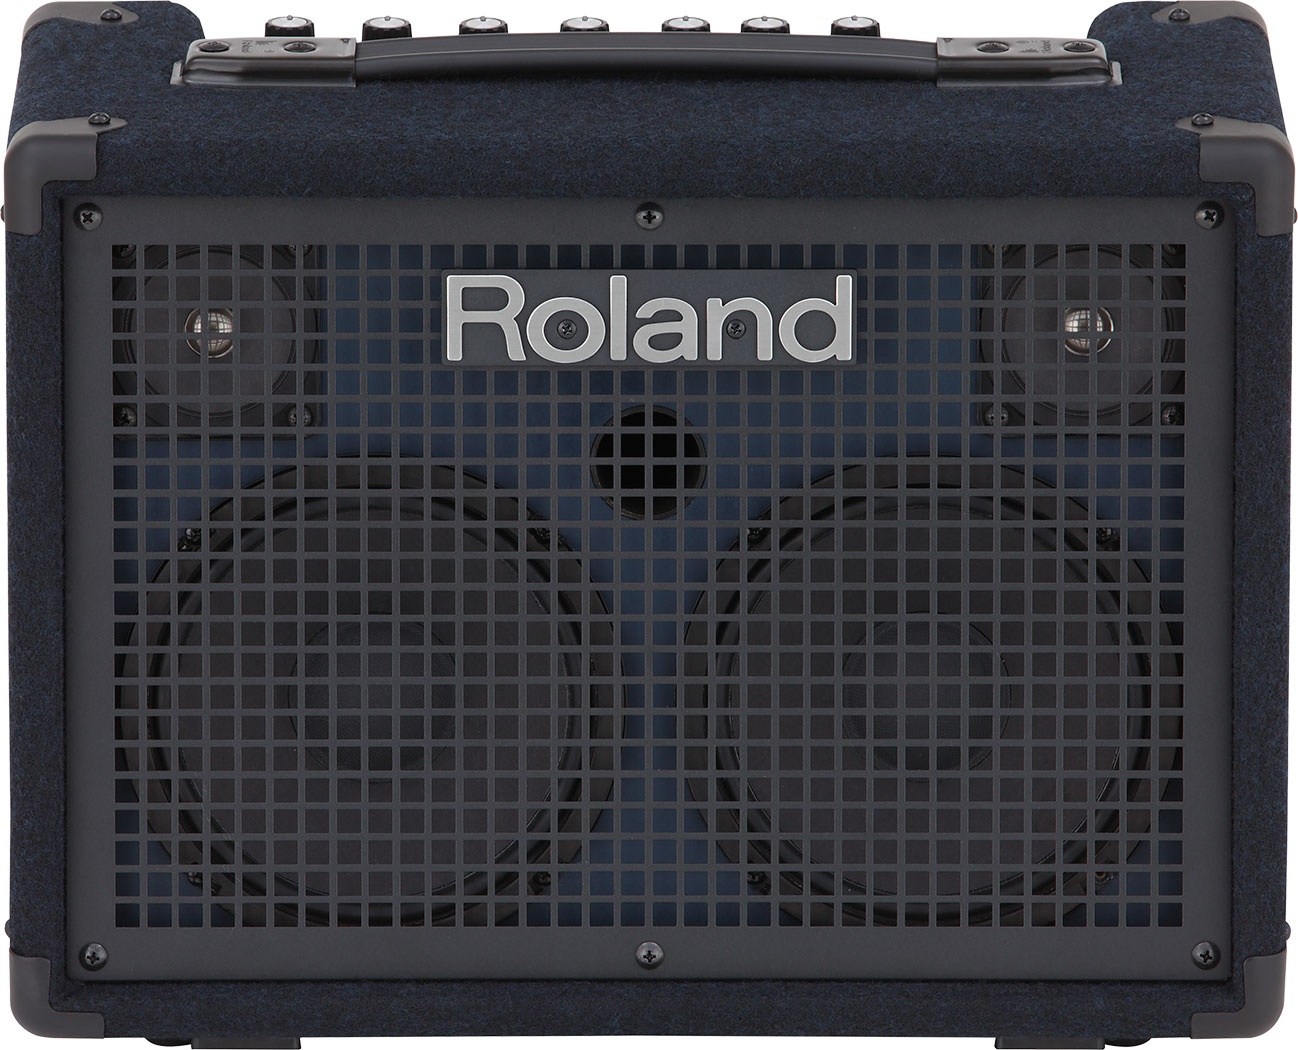
Amplificador Roland KC-220 De Teclado
En Music Box encuentra Roland 🎹 Roland KC-220: Amplificador Portátil con Sonido Profesional 🌟 Durante más de dos décadas, la serie KC de Roland ha sido la elección de los teclistas que buscan calidad, durabilidad y prestaciones excepcionales. El KC-220 , diseñado con tecnología de vanguardia, es el amplificador estéreo de teclado portátil definitivo. Alimentado por baterías o adaptador de CA, es ideal para ensayos, actuaciones callejeras y conciertos móviles. 🌍🎵 🔑 Características Principales: ✔ Potencia y Calidad de Sonido: 30 W estéreo (15 W x 2) con altavoces duales de 6,5” y tweeters diseñados a medida para un sonido de rango completo. 🎶🔊 ✔ Diseño Compacto con Mezclador Integrado: Tres canales de entrada de línea, entrada auxiliar con jacks de 1/8” y RCA, más entrada XLR para micrófono. 🎛️🎤 ✔ Efectos DSP Integrados: Chorus estéreo y reverb para enriquecer el sonido en directo. 🎧✨ ✔ Conexiones Versátiles: Salidas mono/estéreo para PA, monitores o grabación, además de salida de auriculares para práctica silenciosa. 🎚️🎧 ✔ Portabilidad Máxima: Funciona con 8 pilas AA o adaptador de CA incluido, con cartucho extraíble para cambiar las pilas fácilmente. 🔋🎹 🎶 Tu Compañero de Escenarios: El KC-220 no solo ofrece un sonido de alta fidelidad para teclados, sino que también es ideal para sintetizadores, cajas de ritmos y otros instrumentos electrónicos. Compacto, resistente y diseñado para músicos en movimiento, es la herramienta definitiva para ensayos y actuaciones. 🚀🎵
Brand: Roland
Category: Arts & Entertainment > Hobbies & Creative Arts > Musical Instrument & Orchestra Accessories > Musical Instrument Amplifiers > Keyboard Amplifiers